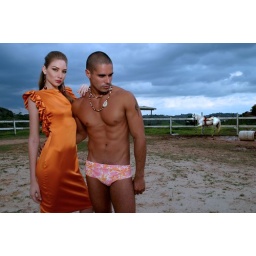
Desiree and Frederick in the horse ranch sporting Ecliptica (her) and Chacha boy with Aid to Artisan necklace (him)